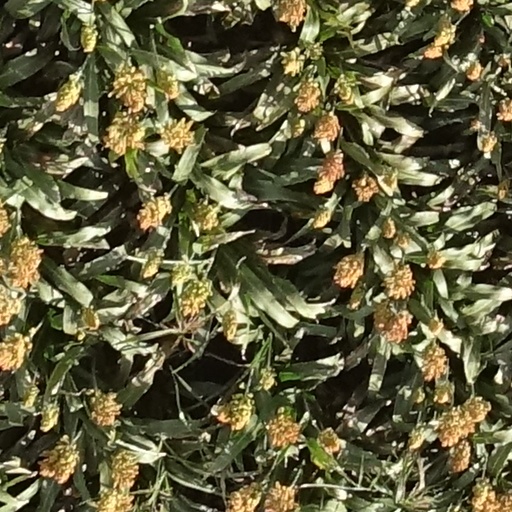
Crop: sorghum